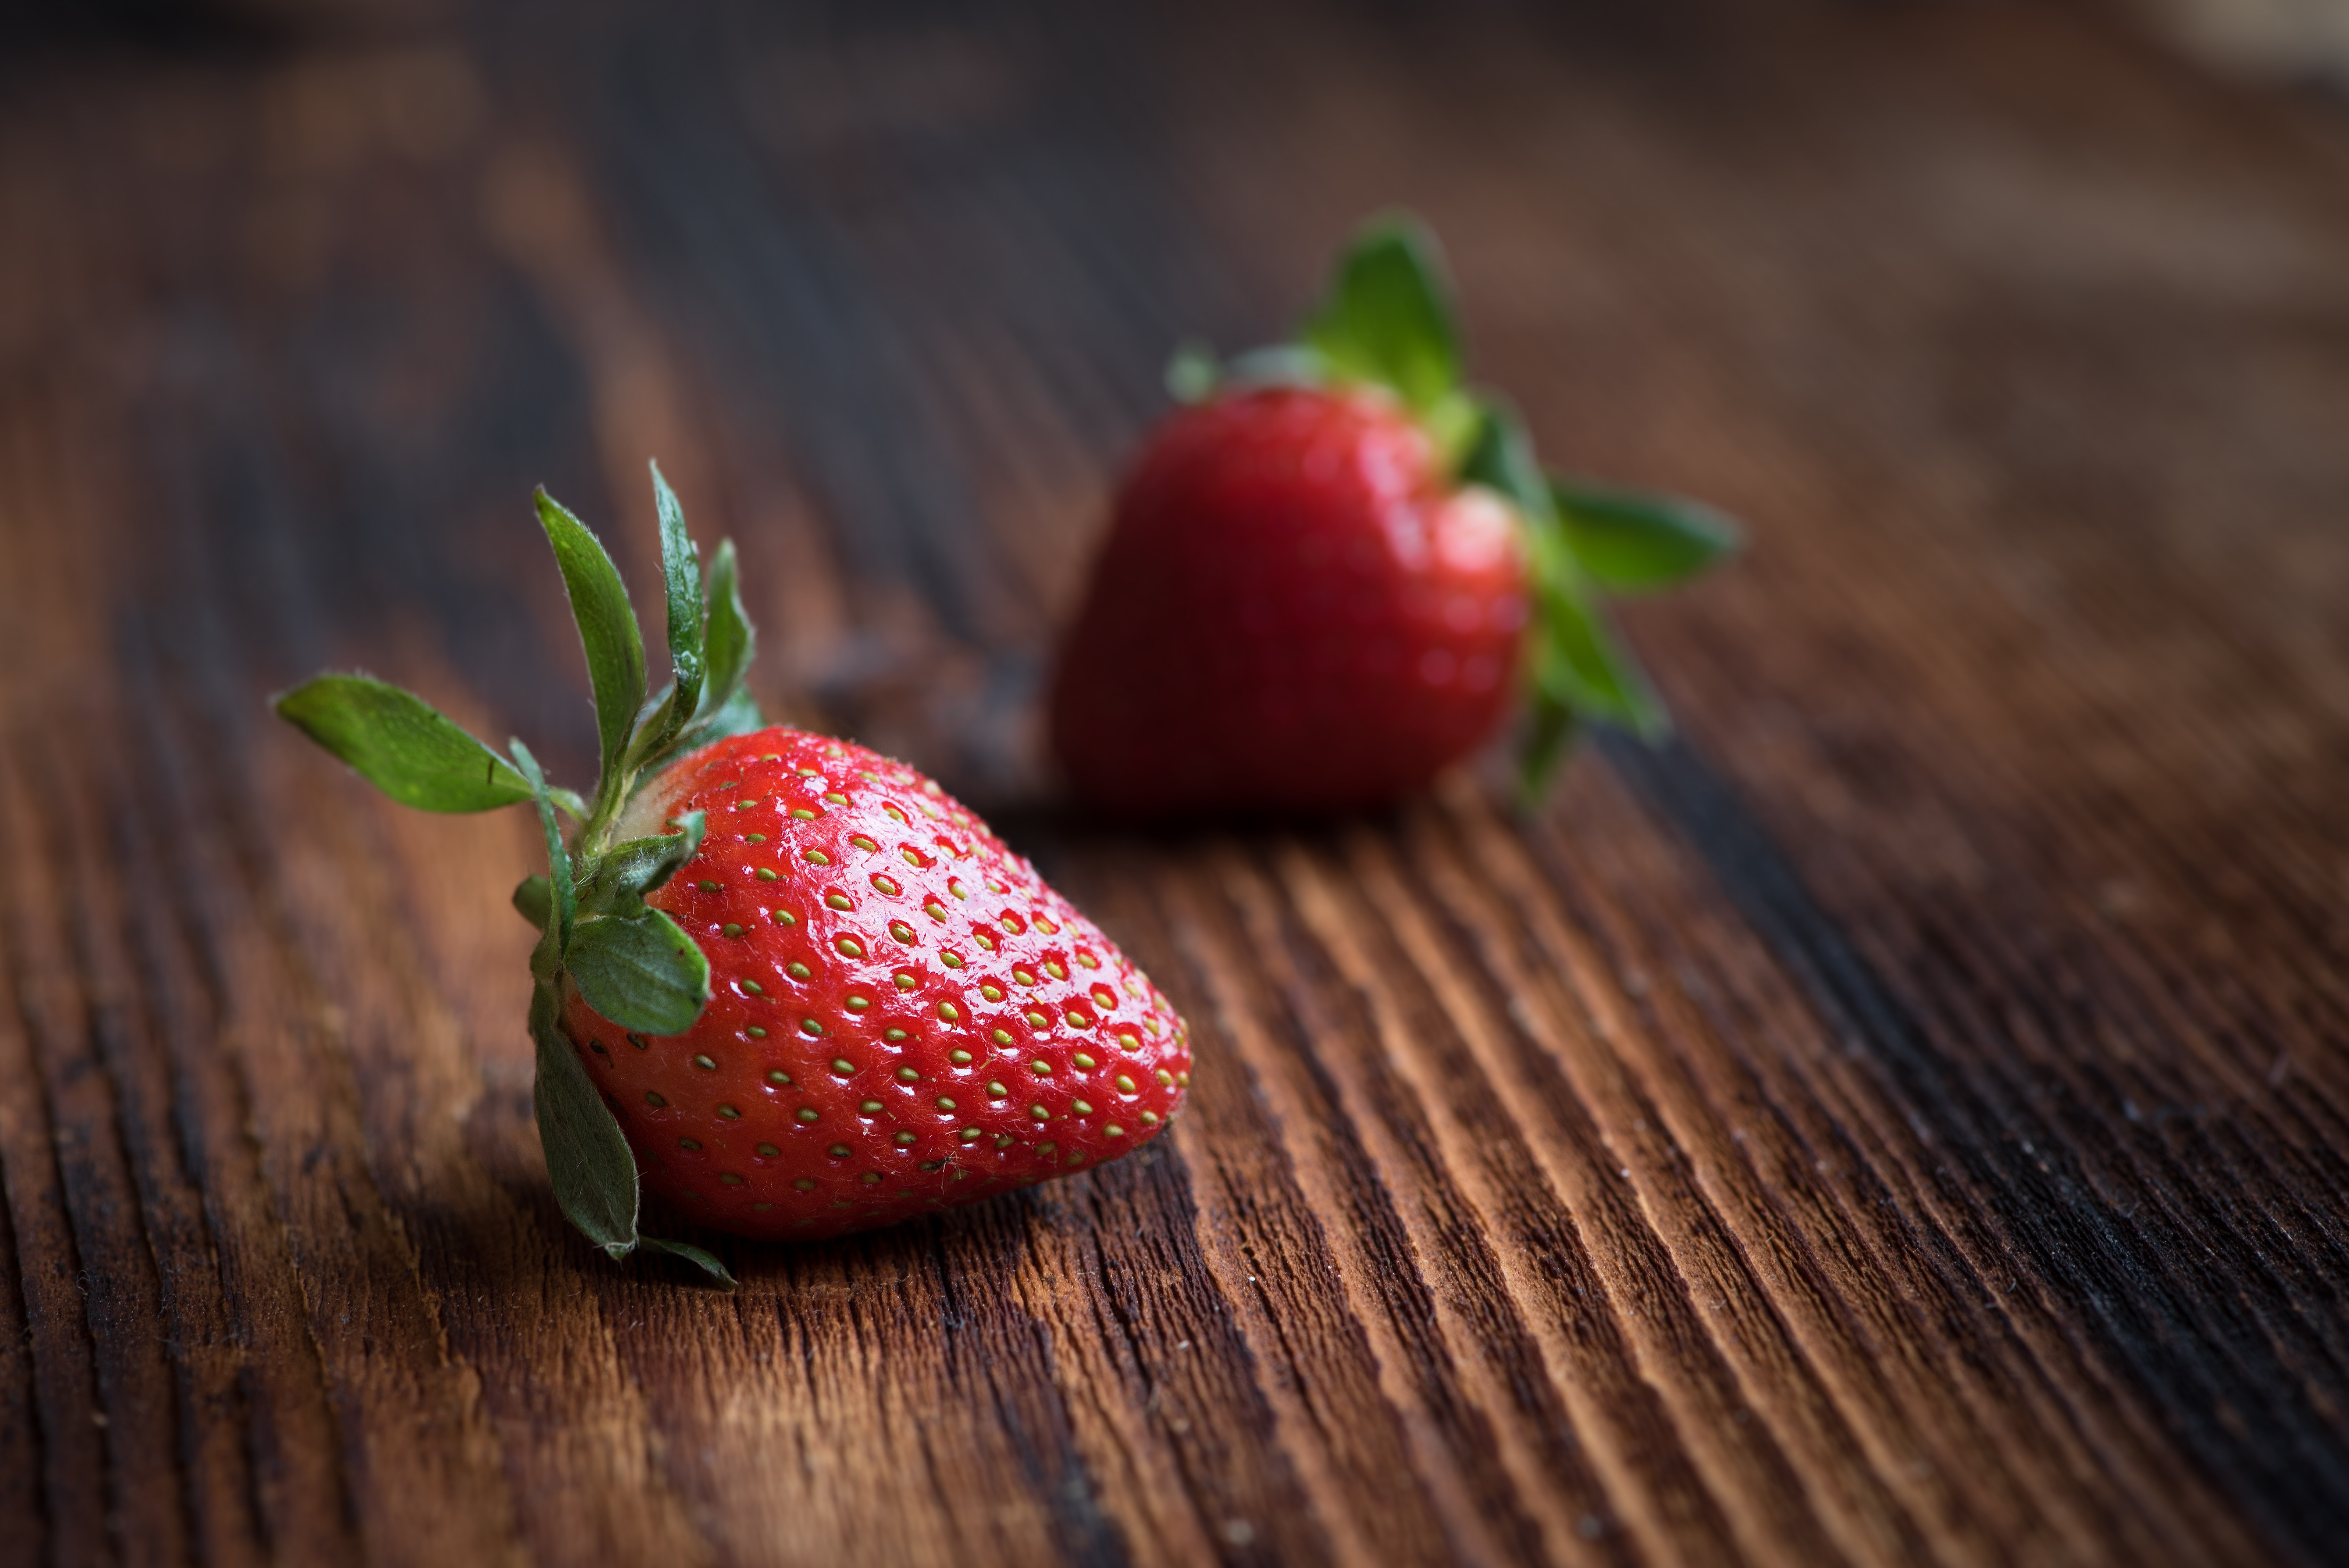
plant, fruit, sweet, ripe, food, red, produce, healthy, close, dessert, eat, delicious, strawberry, nutrition, minerals, strawberries, vitamins, frisch, sweetness, natural product, vital substances, soft fruit, macro photography, flavor